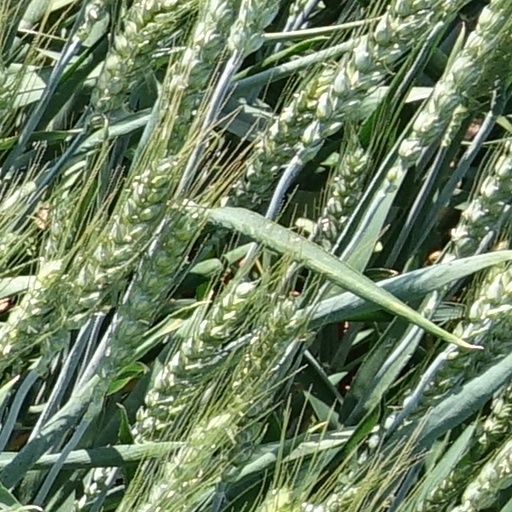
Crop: wheat